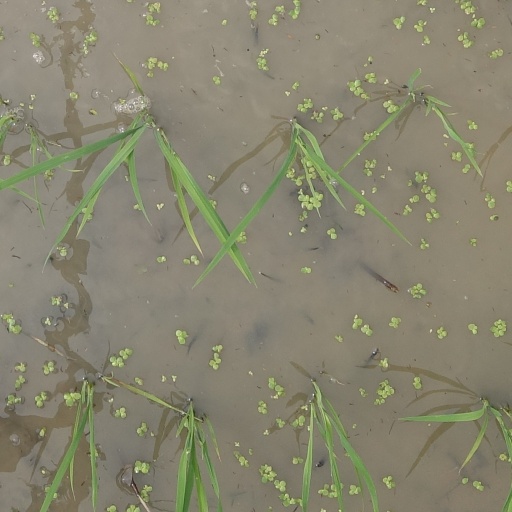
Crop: rice